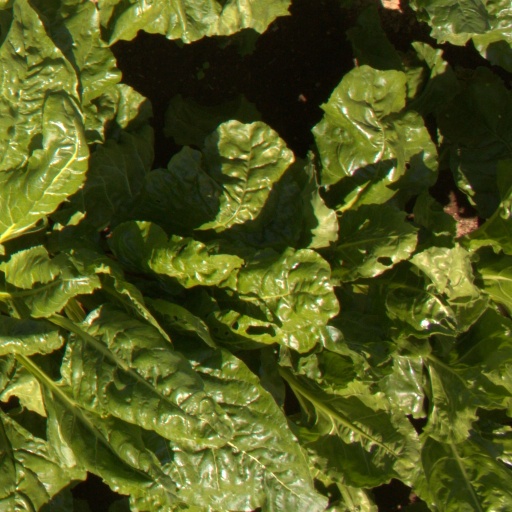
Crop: sugar beet